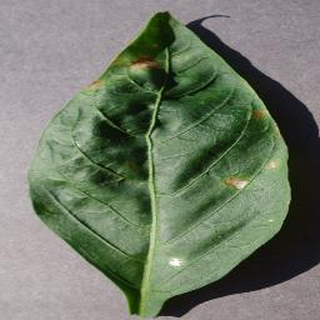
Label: bell_pepper_bacterial_spot